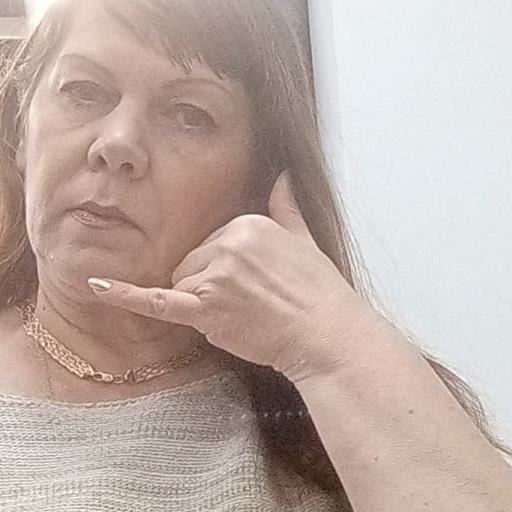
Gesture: call